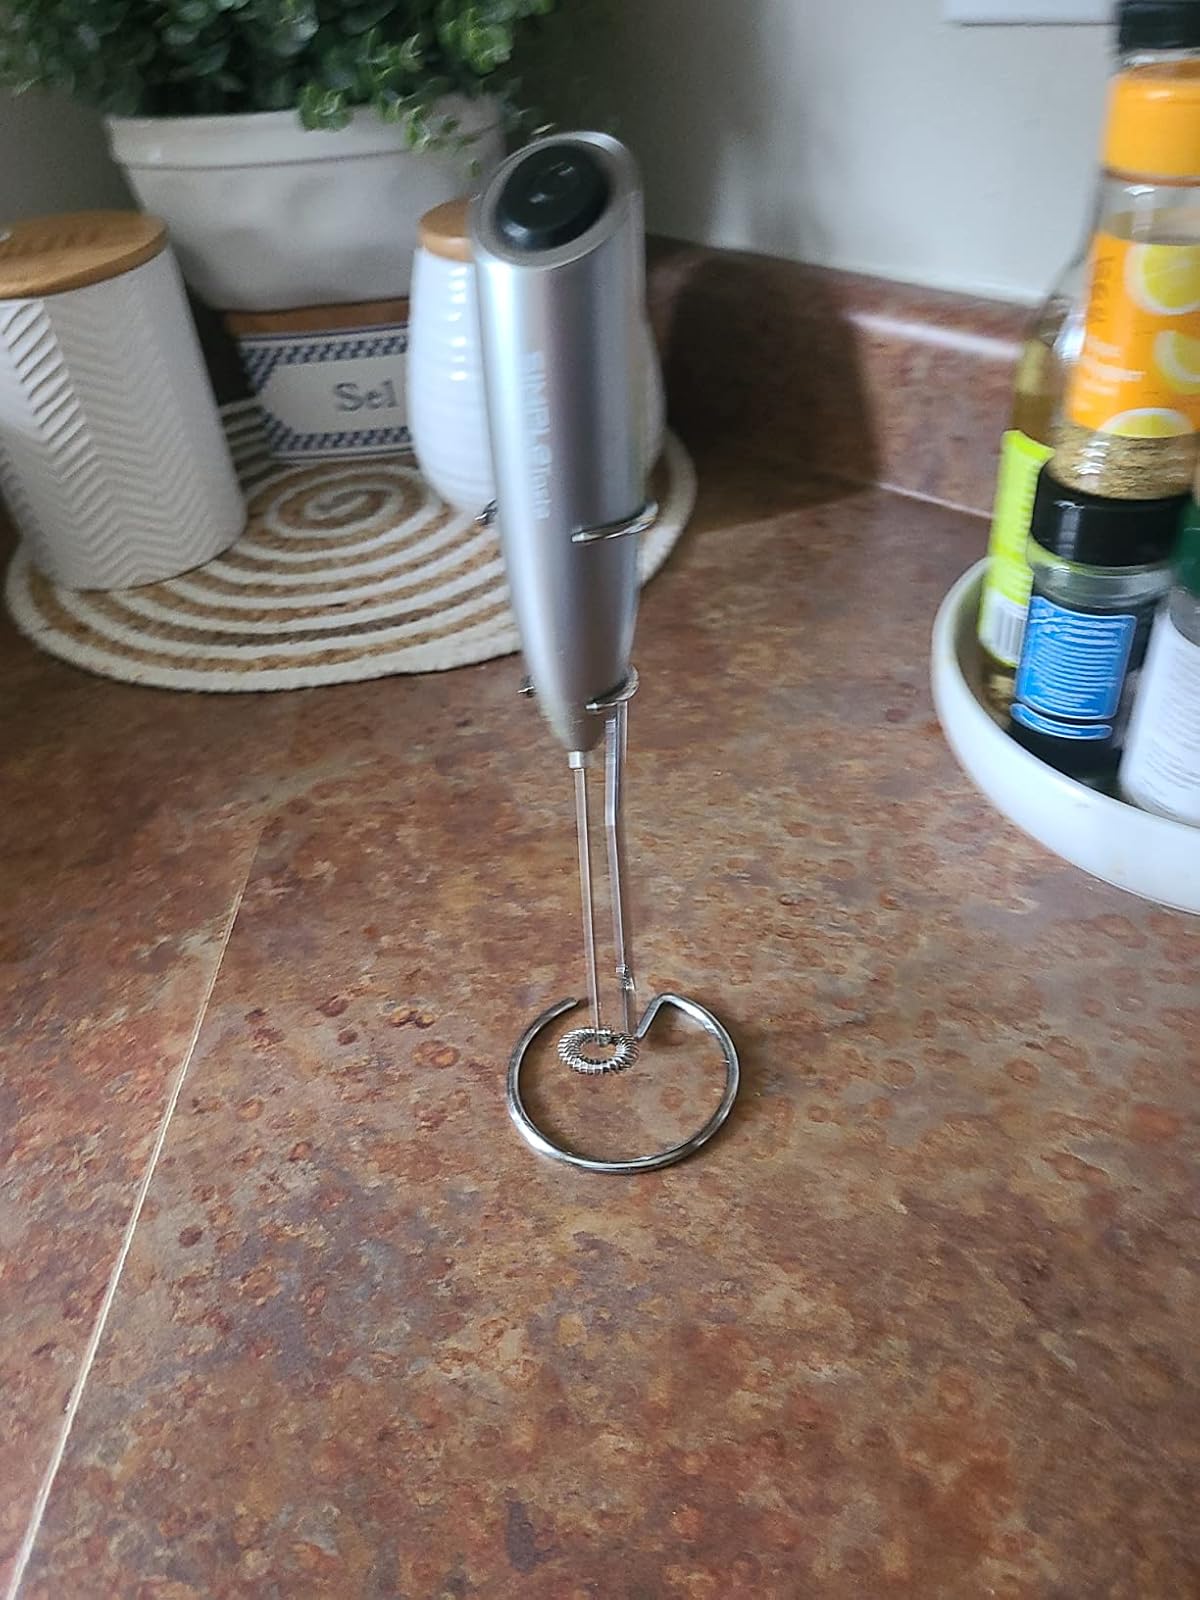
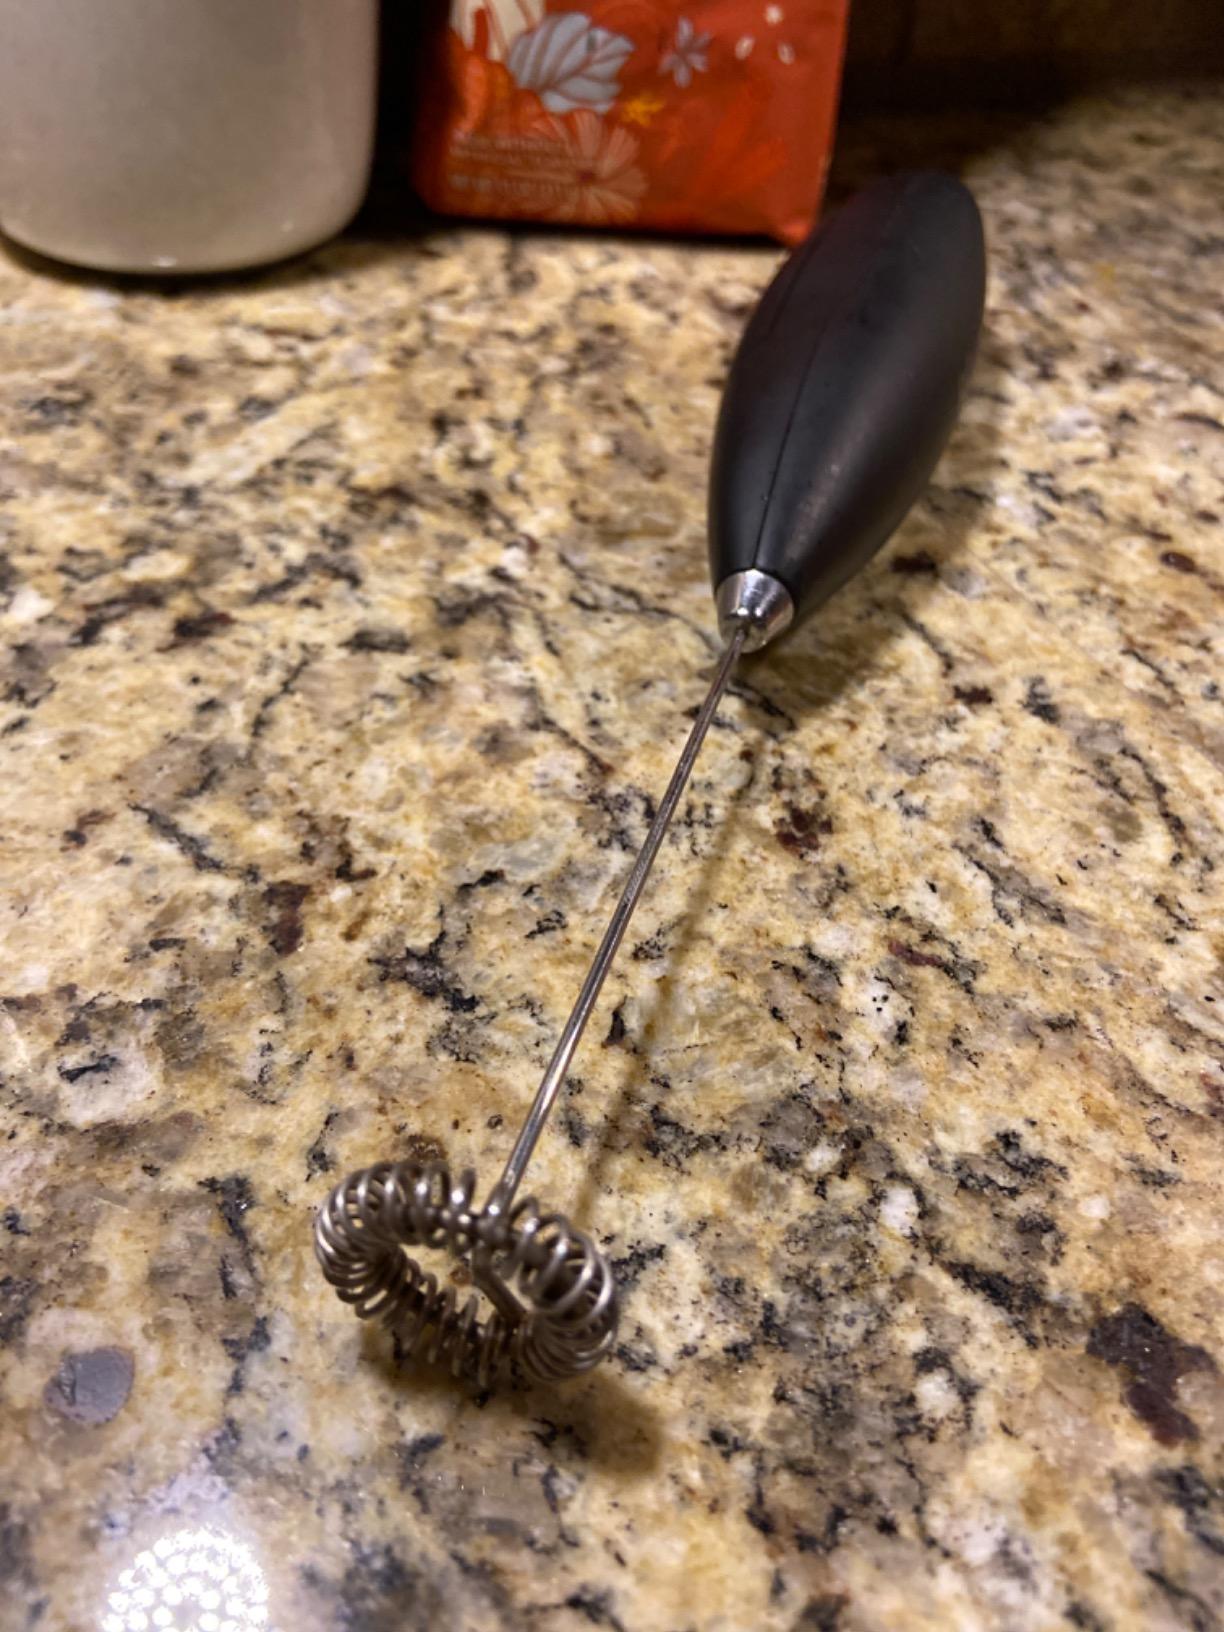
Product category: items_mixer
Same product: no